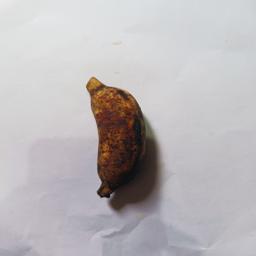
Banana variety: Bangla Kola